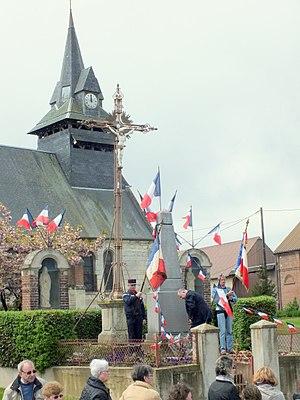
Cérémonie du 8 mai.
Cormeilles est une commune française située dans le département de l'Oise en région Hauts-de-France.